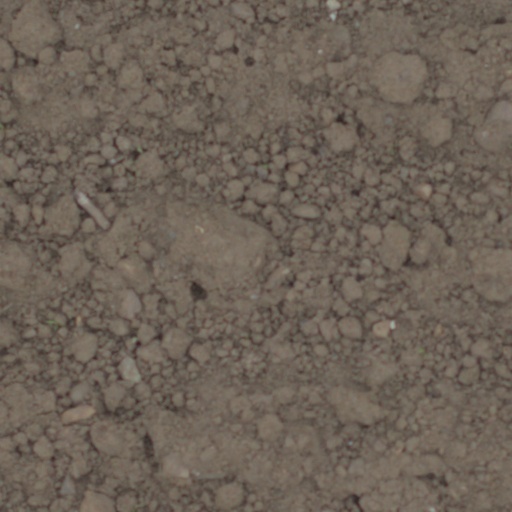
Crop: wheat